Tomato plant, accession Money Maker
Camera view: horizontal (90 deg, fisheye); turntable rotation: 330 degrees
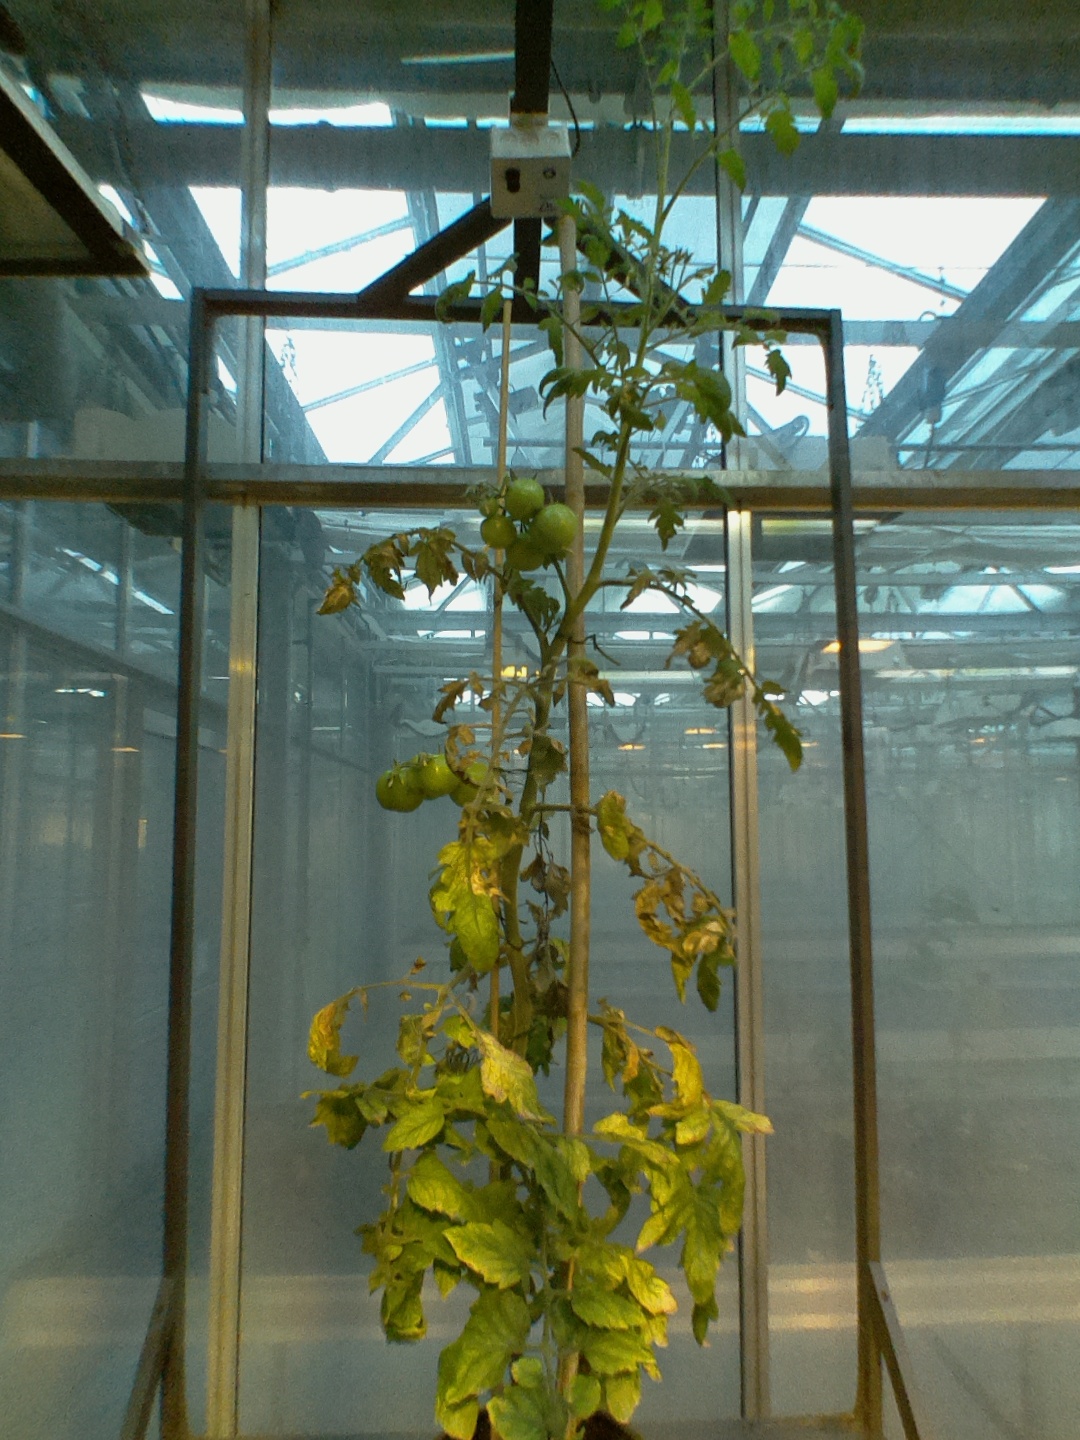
BBCH growth stage 75: 50%-60% of final fruit size